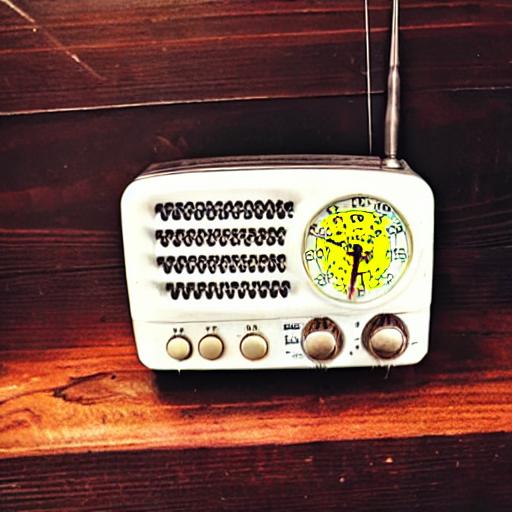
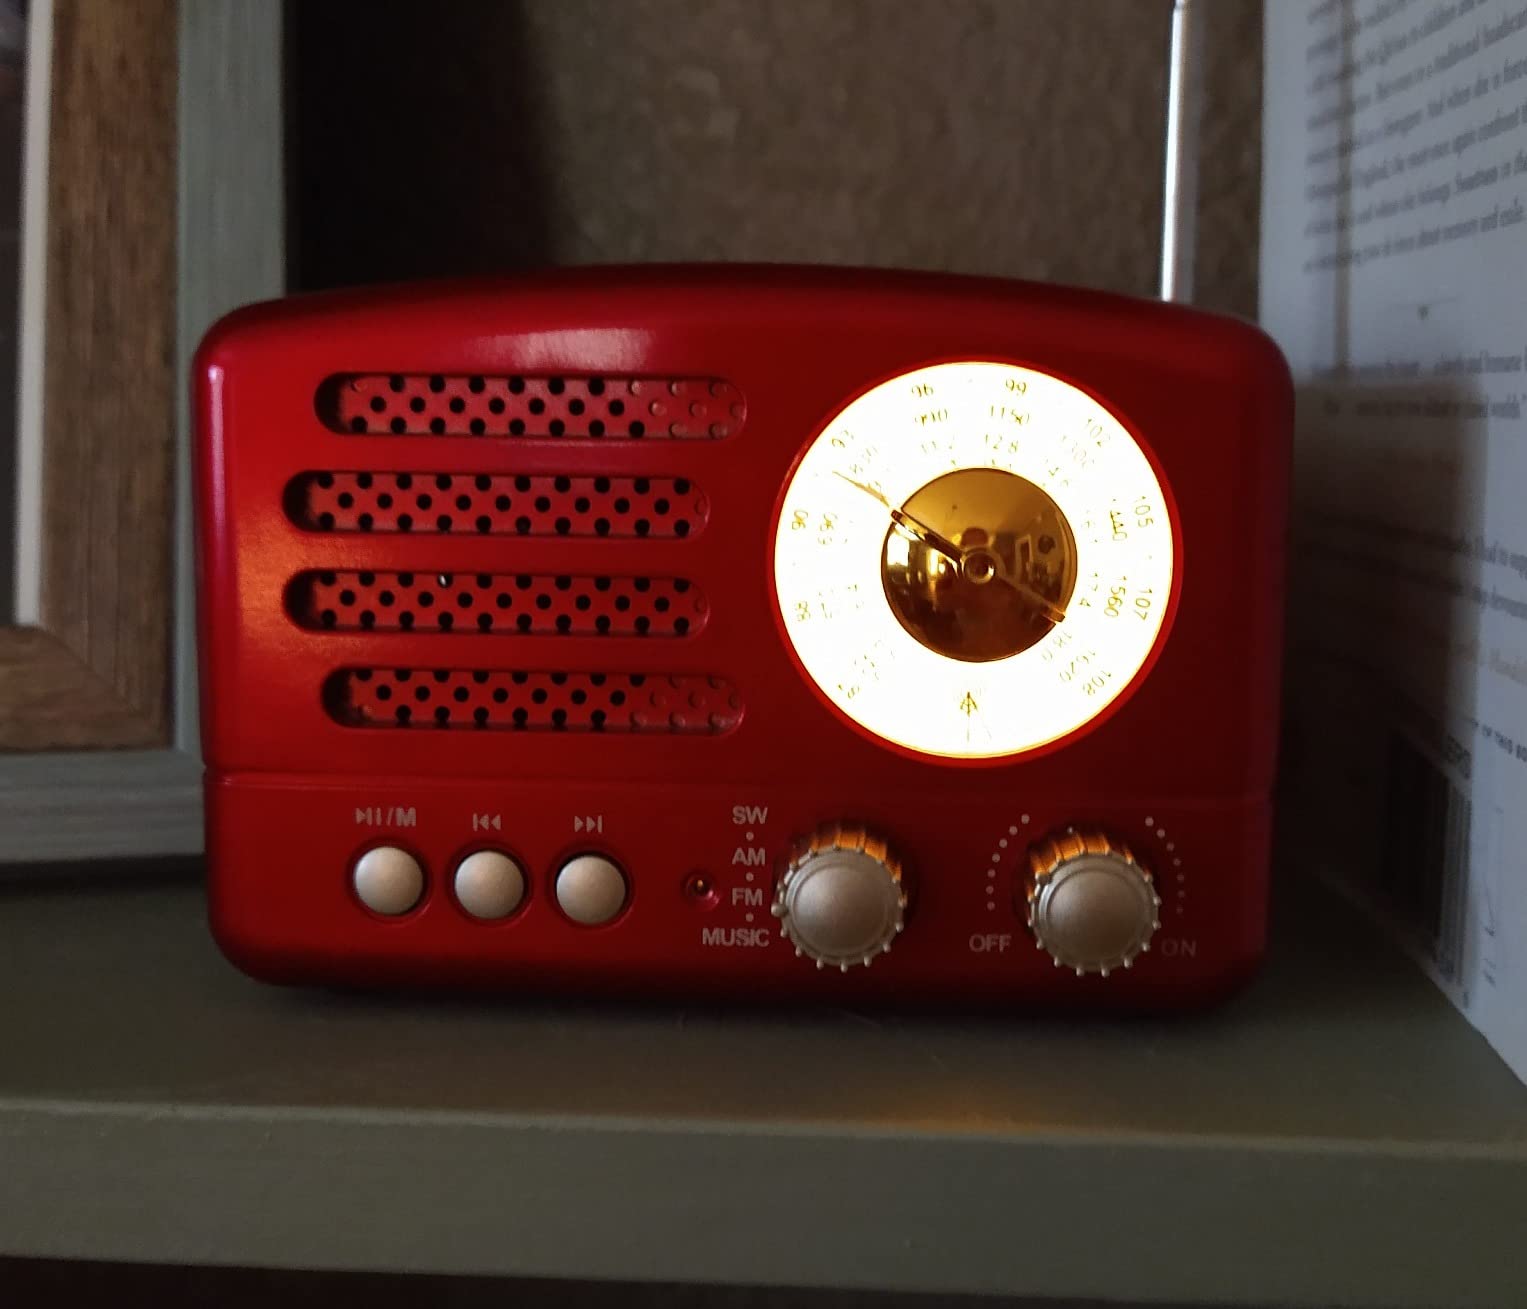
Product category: radio
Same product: no